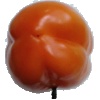
Label: Pepper Orange 1